Opium

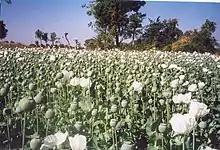
Poppy crop from the Malwa in India (probably "Papaver somniferum" var. "album")

At least 17 finds of "Papaver somniferum" from Neolithic settlements have been reported throughout Switzerland, Germany, and Spain, including the placement of large numbers of poppy seed capsules at a burial site (the "Cueva de los Murciélagos", or "Bat Cave", in Spain), which has been carbon-14 dated to 4200BCE. Numerous finds of "P. somniferum" or "P. setigerum" from Bronze Age and Iron Age settlements have also been reported. The first known cultivation of opium poppies was in Mesopotamia, approximately 3400BCE, by Sumerians, who called the plant "hul gil", the "joy plant". Tablets found at Nippur, a Sumerian spiritual center south of Baghdad, described the collection of poppy juice in the morning and its use in production of opium. Cultivation continued in the Middle East by the Assyrians, who also collected poppy juice in the morning after scoring the pods with an iron scoop; they called the juice "aratpa-pal", possibly the root of "Papaver". Opium production continued under the Babylonians and Egyptians.